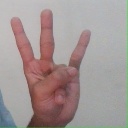
अक्षर: क्ष